Transmission of COVID-19

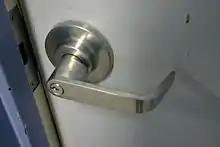
Surfaces that are often touched such as door handles may transmit COVID-19, although is not thought to be the main way the virus spreads.

A person can get COVID-19 by touching a surface or object that has the virus on it (called a fomite), and then touching their own mouth, nose, or eyes, but it is not the main mode of transmission, and the risk of surface transmission is low. As of July 2020, "no specific reports which have directly demonstrated fomite transmission" although "People who come into contact with potentially infectious surfaces often also have close contact with the infectious person, making the distinction between respiratory droplet and fomite transmission difficult to discern."